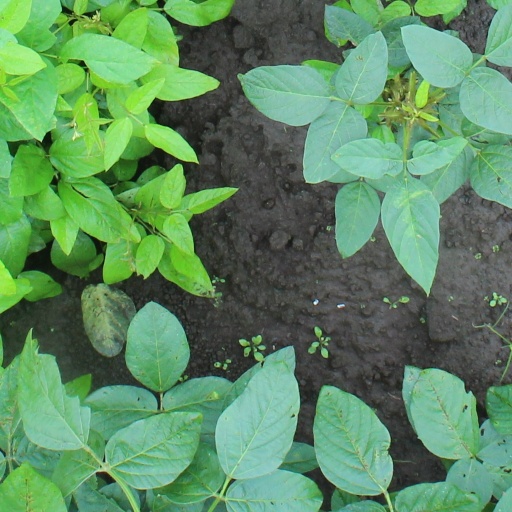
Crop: soybean